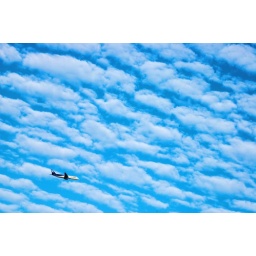
plane under diagonal clouds